Brje

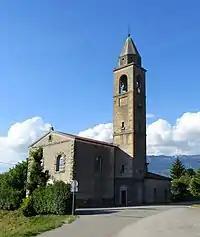
Saints Cyril and Methodius Church

The parish church in the settlement is dedicated to Saints Cyril and Methodius and belongs to the Koper Diocese. A second church belonging to the parish is dedicated to Saint Martin and is built on top of a hill in the hamlet of Sveti Martin, which gets its name from the church Saint Martin's Church contains ceramic artworks by Peter Černe.